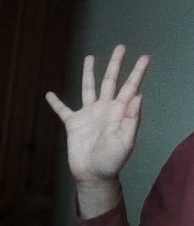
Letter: sheen